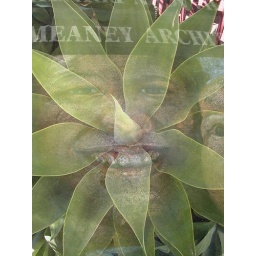
double exposure in the camera, sidewalk painting and nearby plant